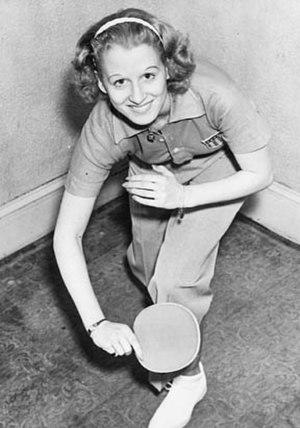
Ruth Hughes Aarons est une joueuse de tennis de table américaine.